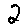
Label: 2